The Diamond Queen (TV programme)

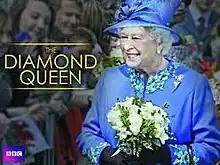

The Diamond Queen is a BBC documentary series, presented by Andrew Marr, which looks at the life of Queen Elizabeth II. The series focuses on her accession, her daily routine, how she is seen as a role model, and how she coped in her 60th year as monarch. The programme features archive footage of the Queen, as well as in-depth footage of her major engagements since the beginning of 2010 to late 2011.